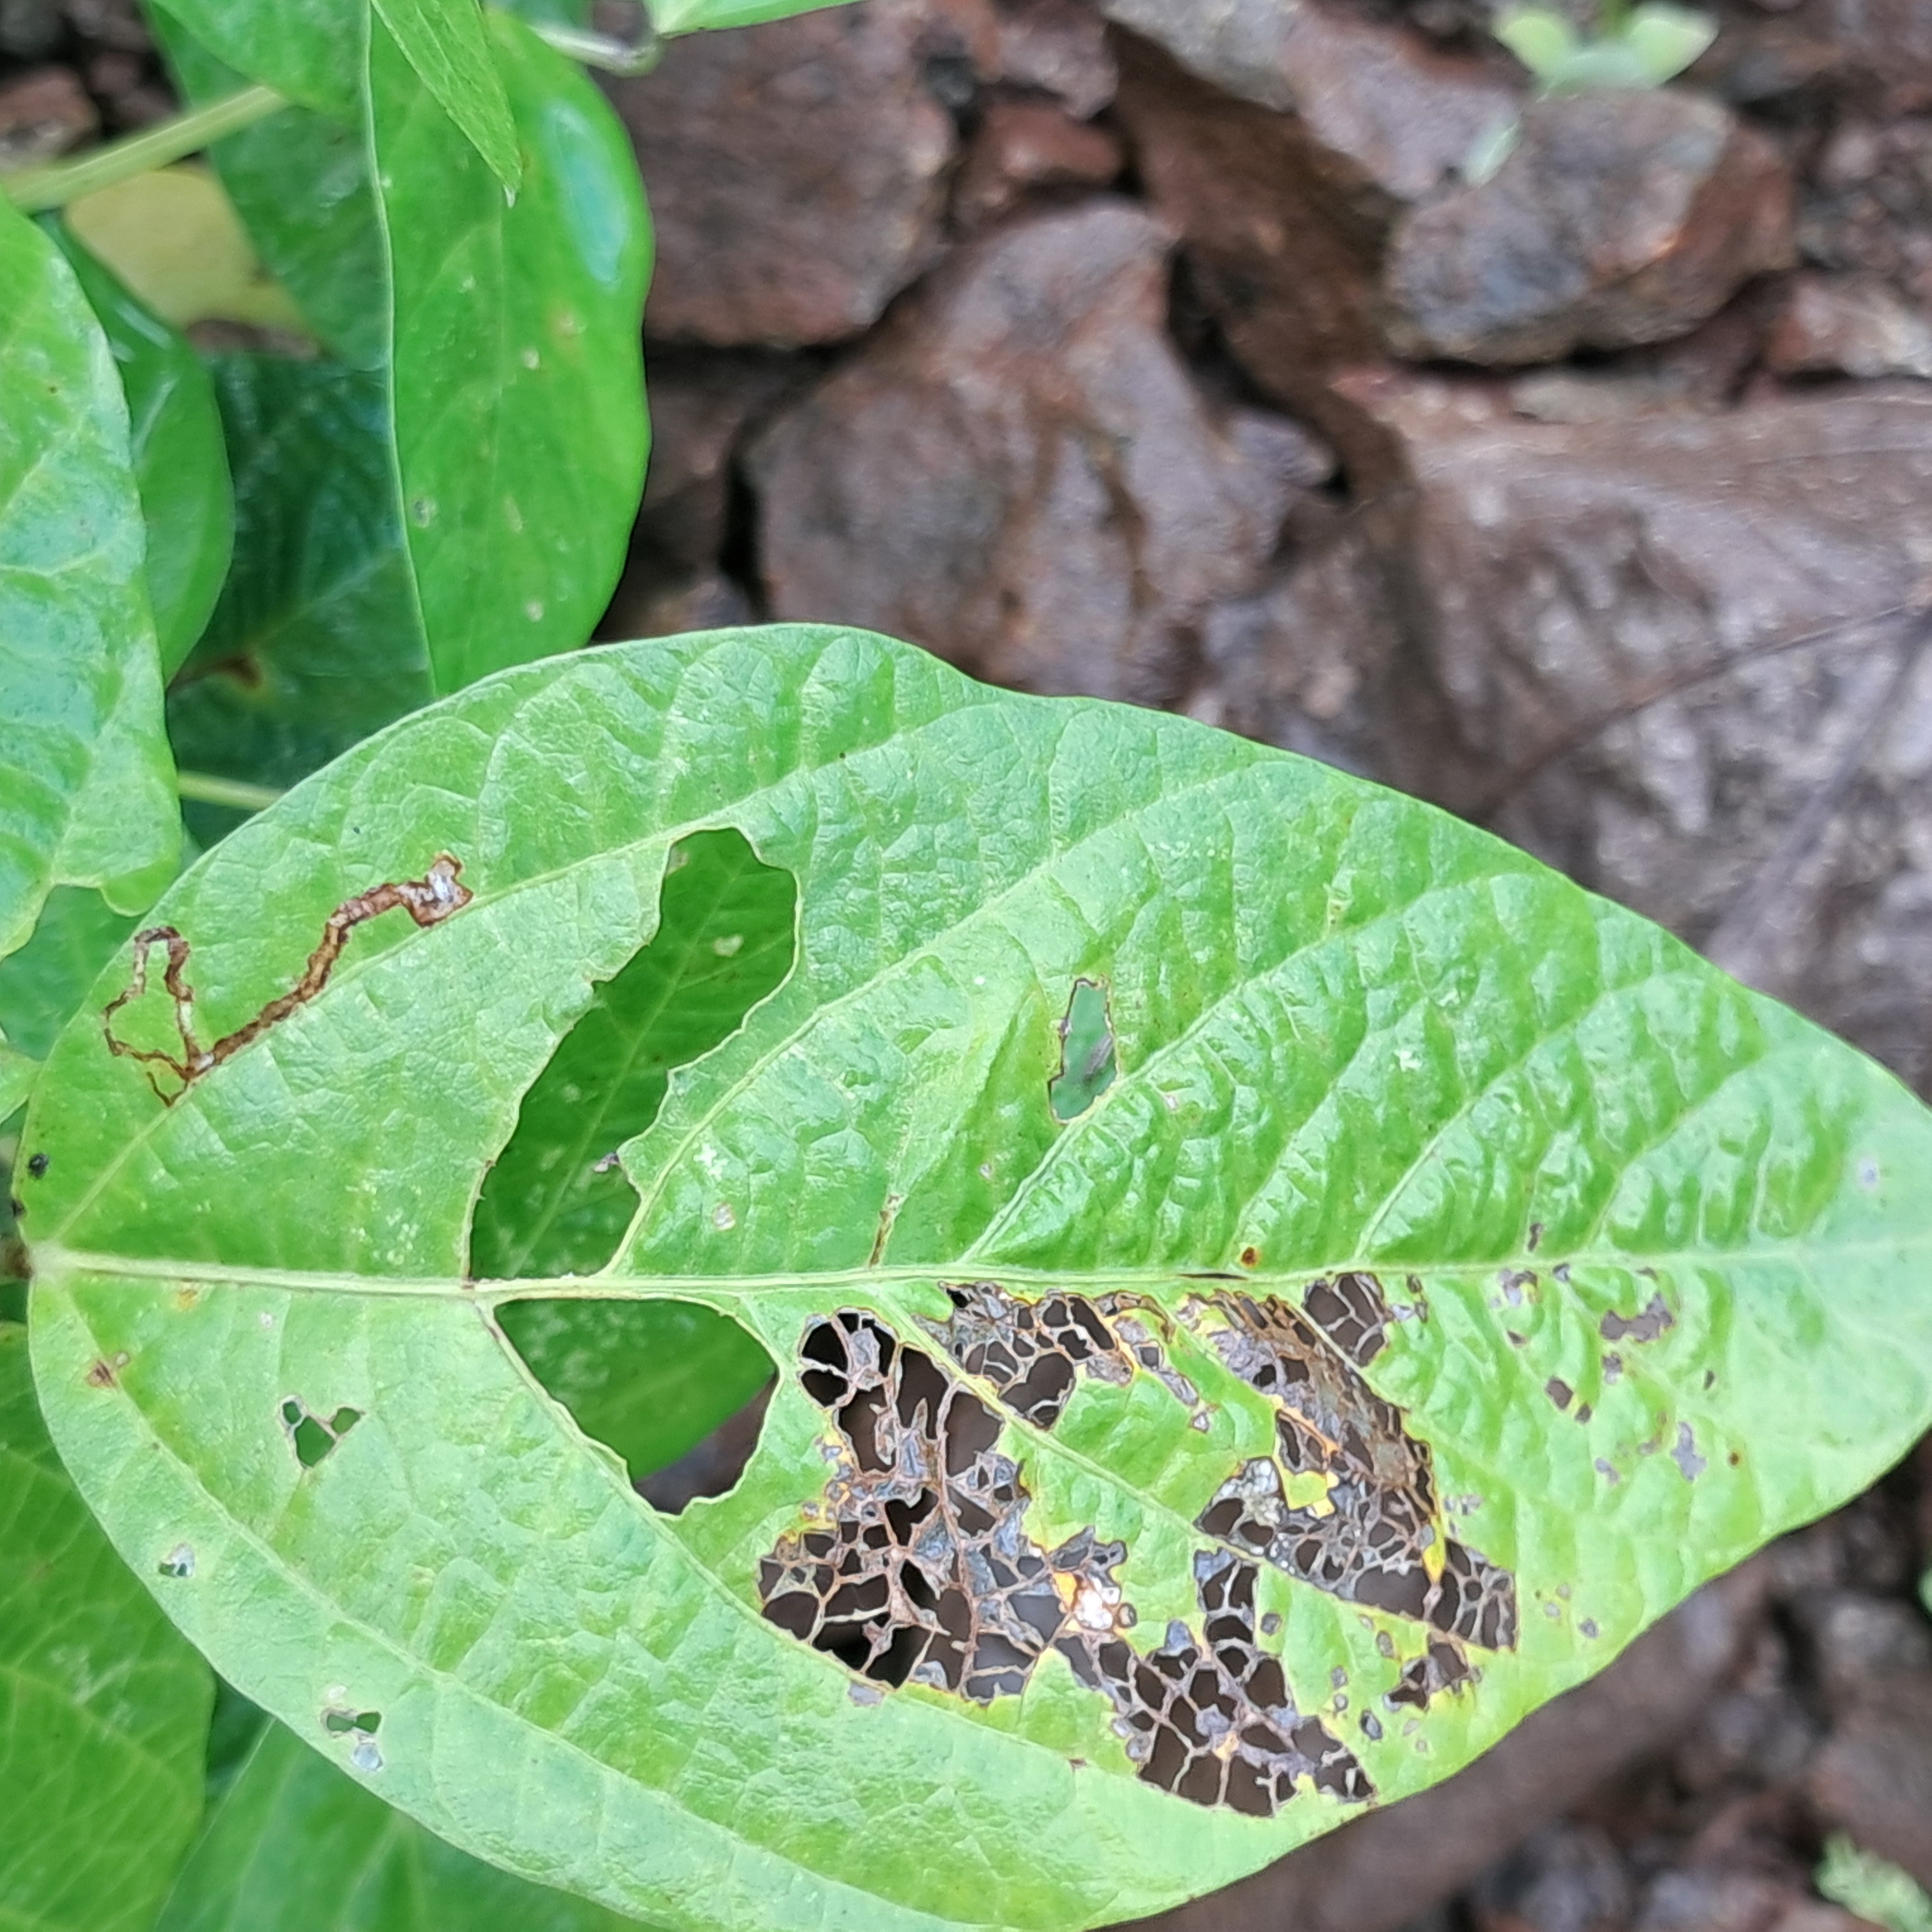
Label: Caterpillar_Semilooper_Pest